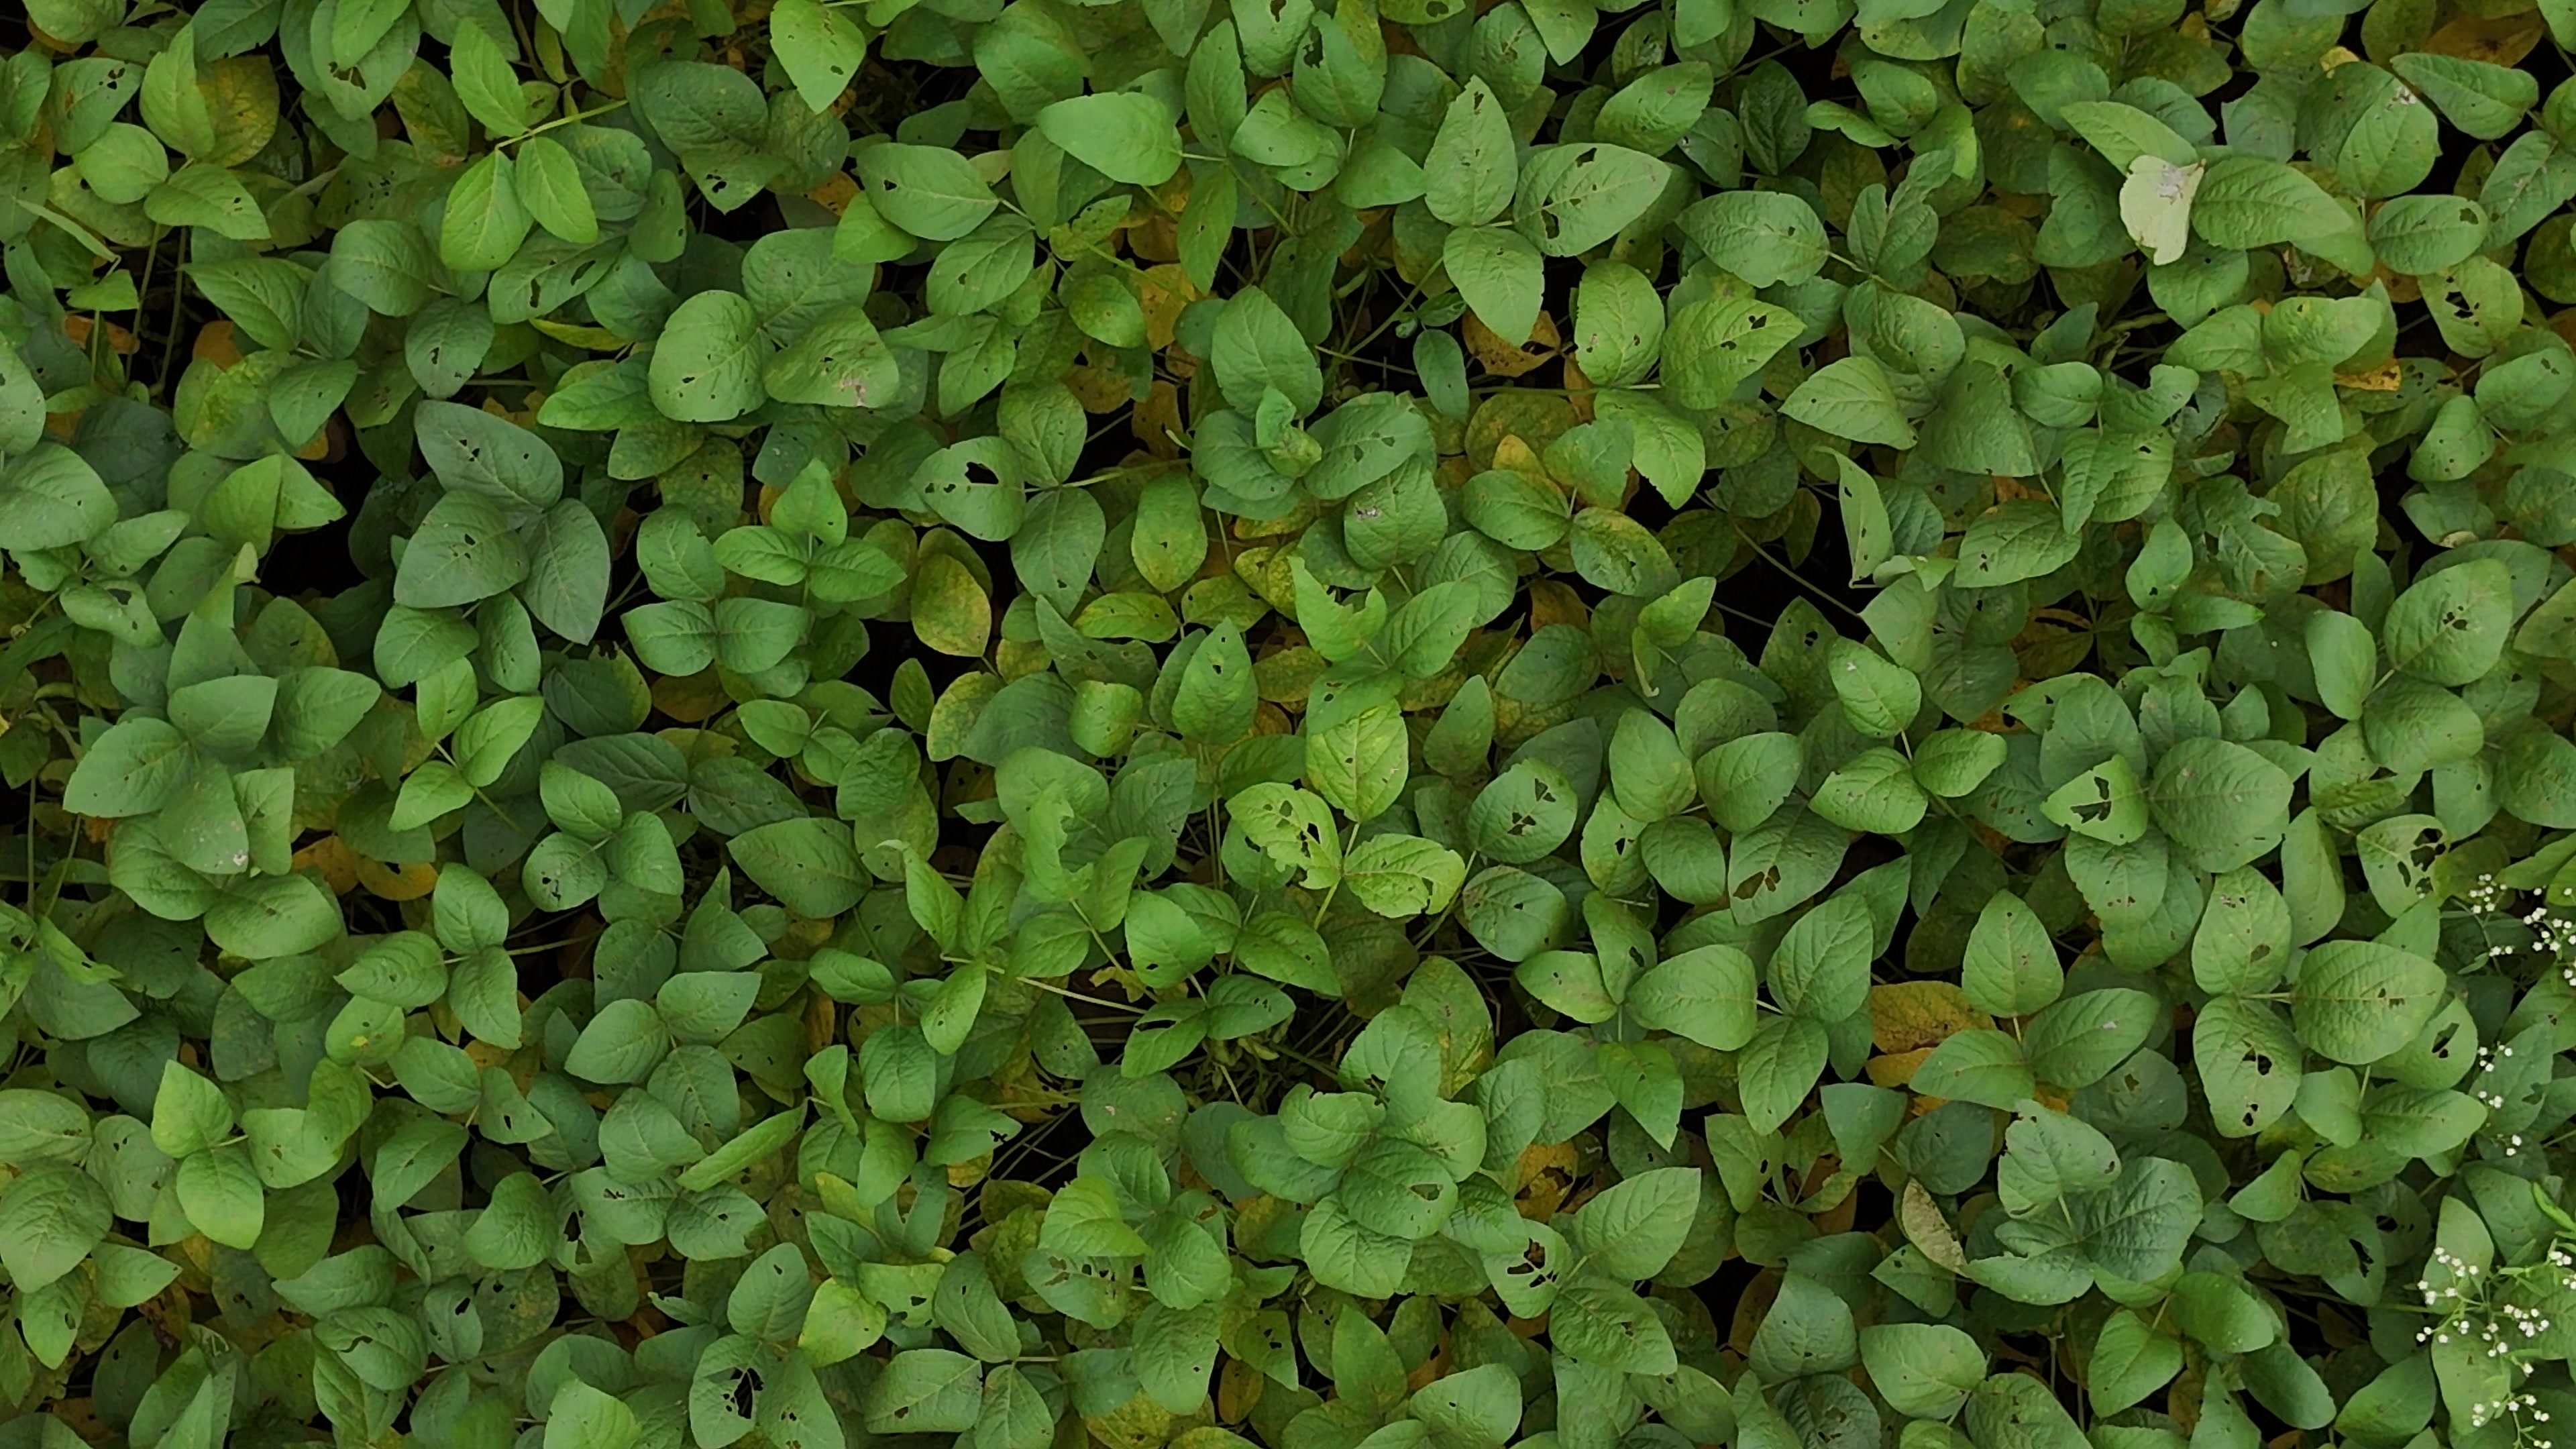
Label: Mosaic